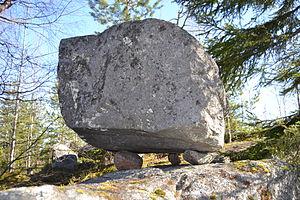
Muuratsalo est une île sur le lac Päijänne en Finlande. La partie nord de l'île fait partie de Jyväskylä et la partie sud de Muurame. Elle est située à 14 kilomètres au sud du centre-ville de Jyväskylä et à 5 kilomètres à l'est de Muurame. En 2018, l'île compte 800 habitants. La maison expérimentale de Muuratsalo d'Alvar Aalto est située sur l'île : il s'agit d'un des quatre bâtiments du musée Alvar Aalto.
Muurame est une municipalité du centre-sud de la Finlande, dans la région de Finlande-Centrale.